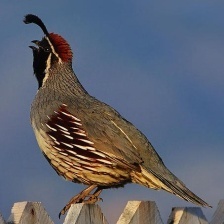
Species: GAMBELS QUAIL
Scientific name: CALLIPEPLA GAMBELII
ImageNet parent category: quail